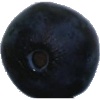
Label: Blueberry 1